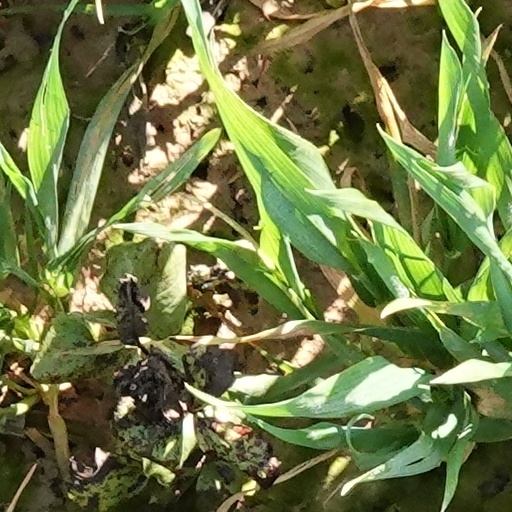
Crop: wheat